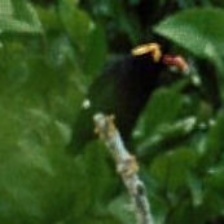
Species: ENGGANO MYNA
Scientific name: GRACULA ENGANENSIS